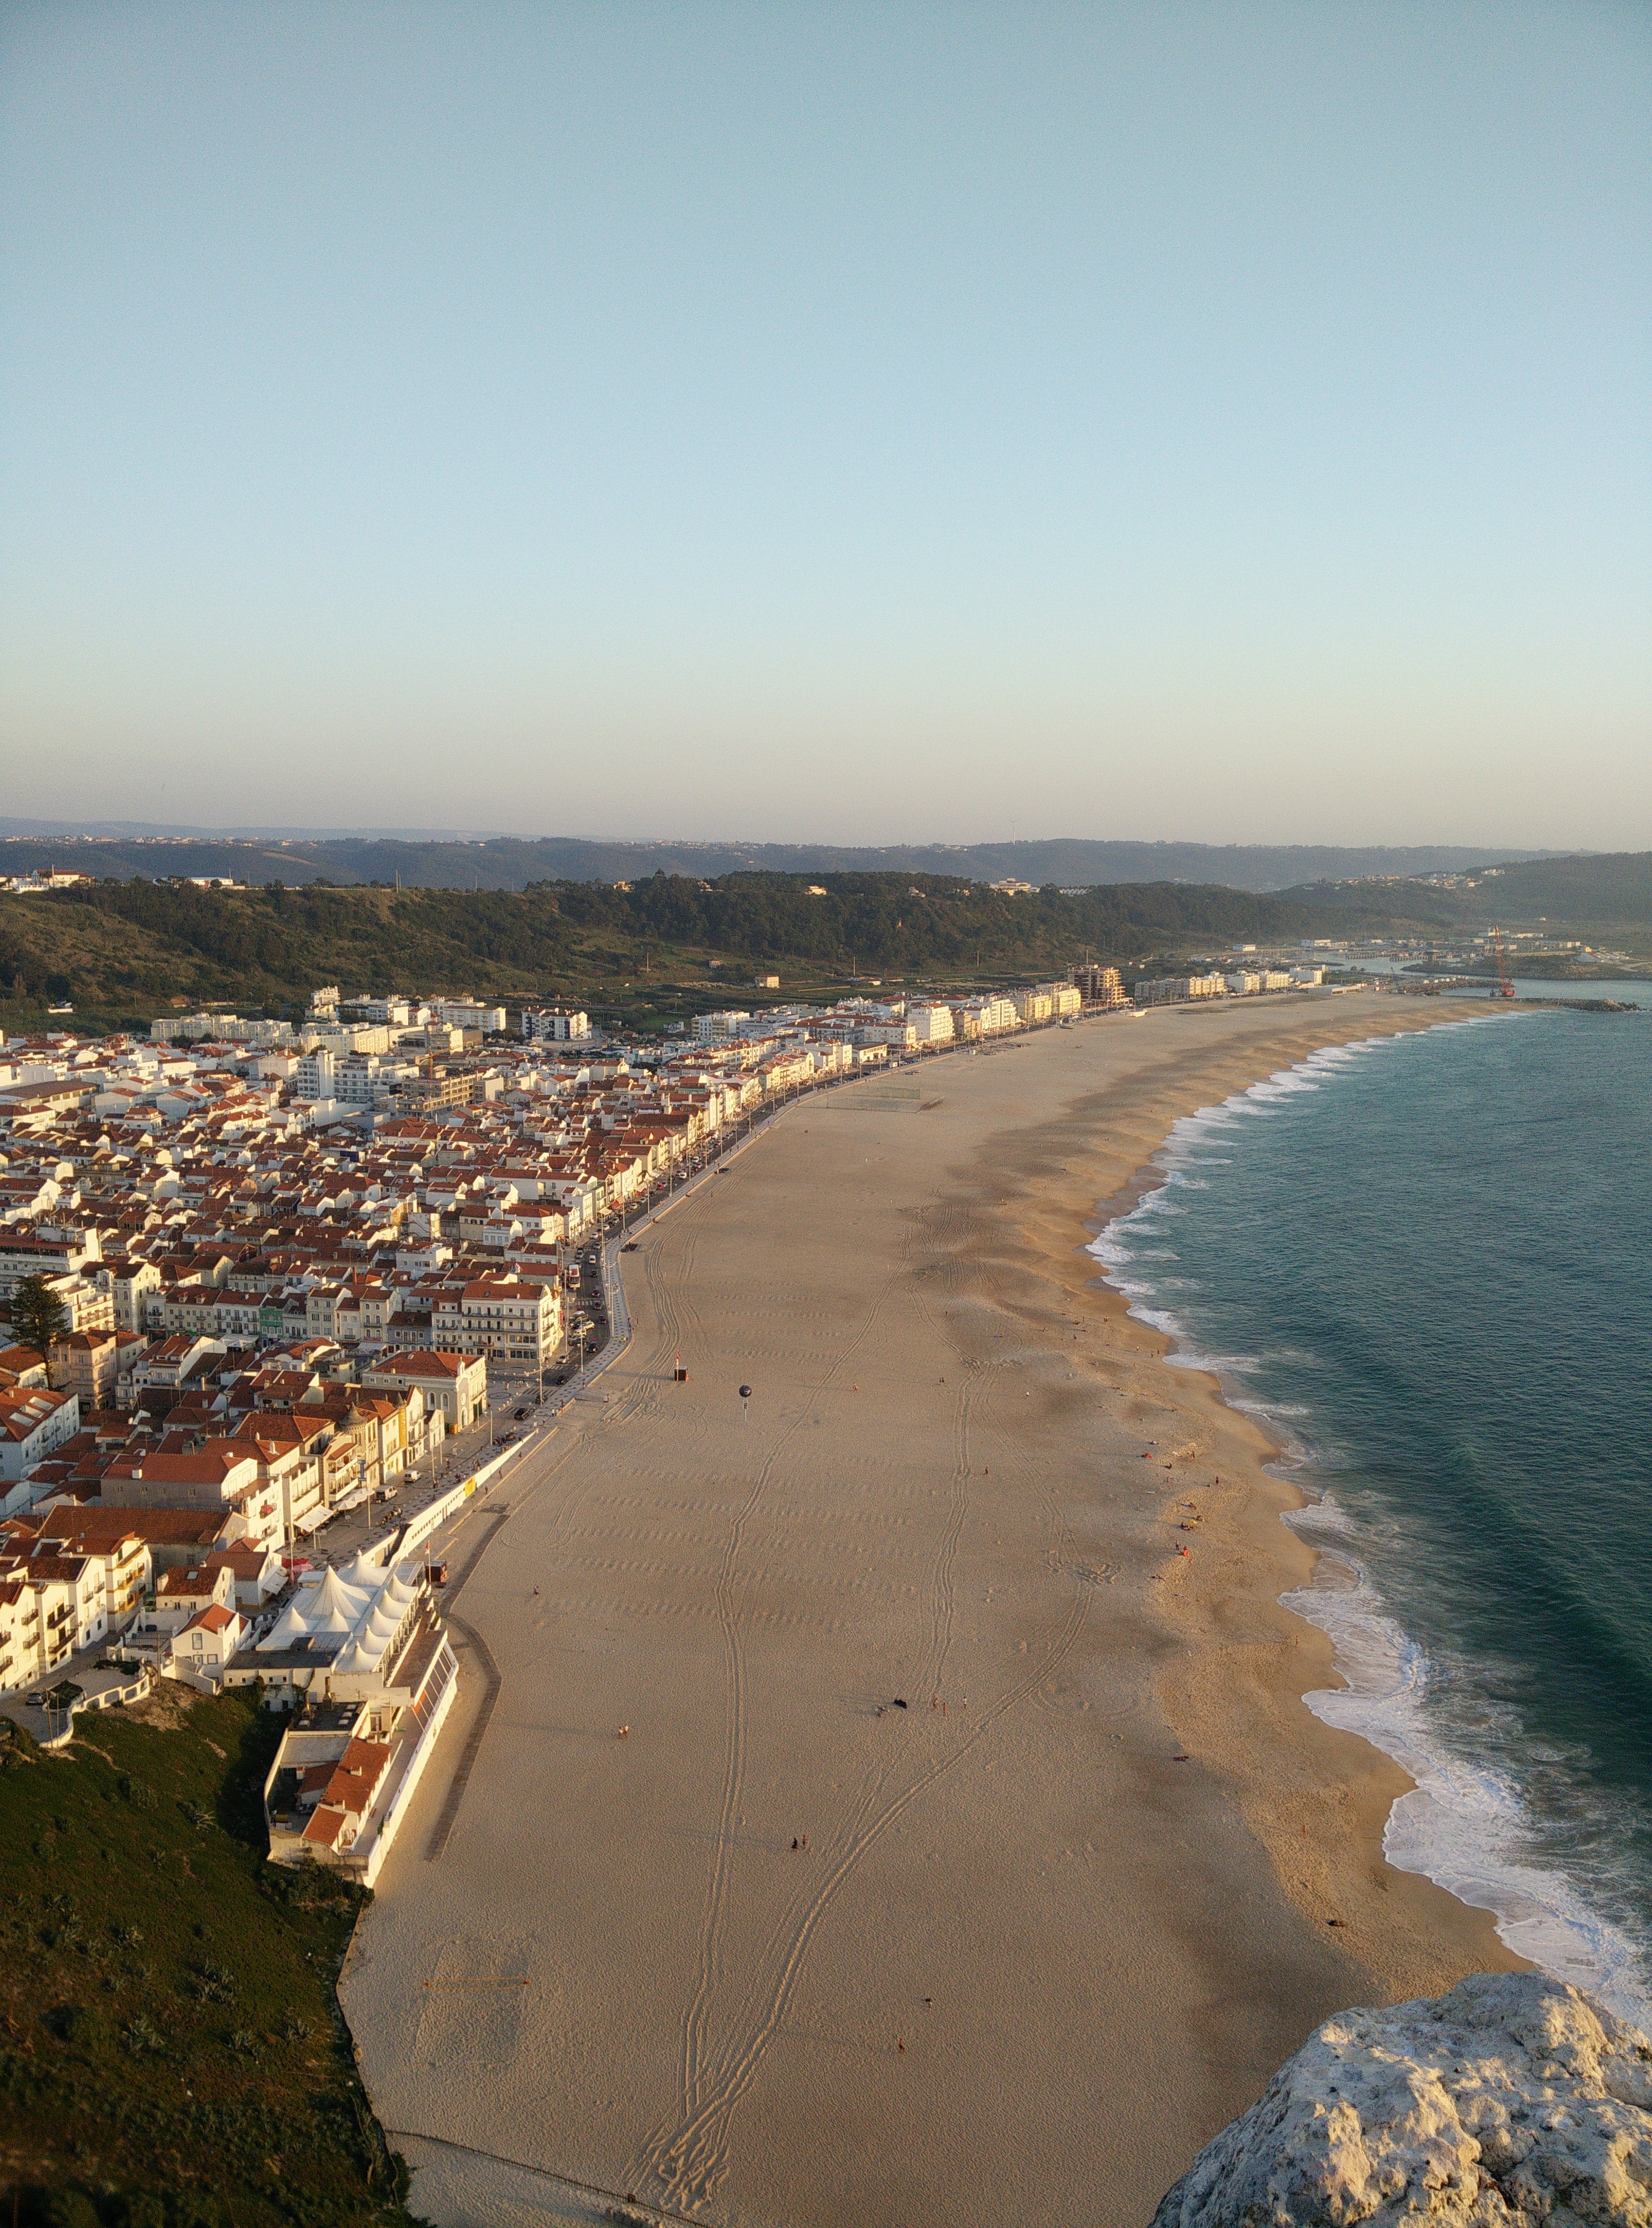
beach, landscape, sea, coast, water, sand, rock, ocean, horizon, shore, wave, river, tower, bay, terrain, body of water, nazareth, mar, cape, aerial photography, ingress